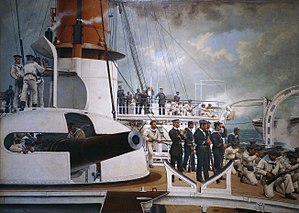
Duguesclin (panserkrydser)
Maleri af kanontårn på Vauban-klassen
Den franske panserkrydser Duguesclin var sammen med søsterskibet Vauban de første franske panserkrydsere bygget af jern og stål. Tidligere havde man brugt træ i skrogkonstruktionen, men stålet gav en bedre pladsudnyttelse. Som forgængerne var Duguesclin klassificeret som et slagskib til stationstjeneste i kolonierne, men i praksis er skibet at betragte som en panserkrydser. Navnet er til ære for Bertrand du Guesclin, der ledede flere franske hære under Hundredårskrigen.